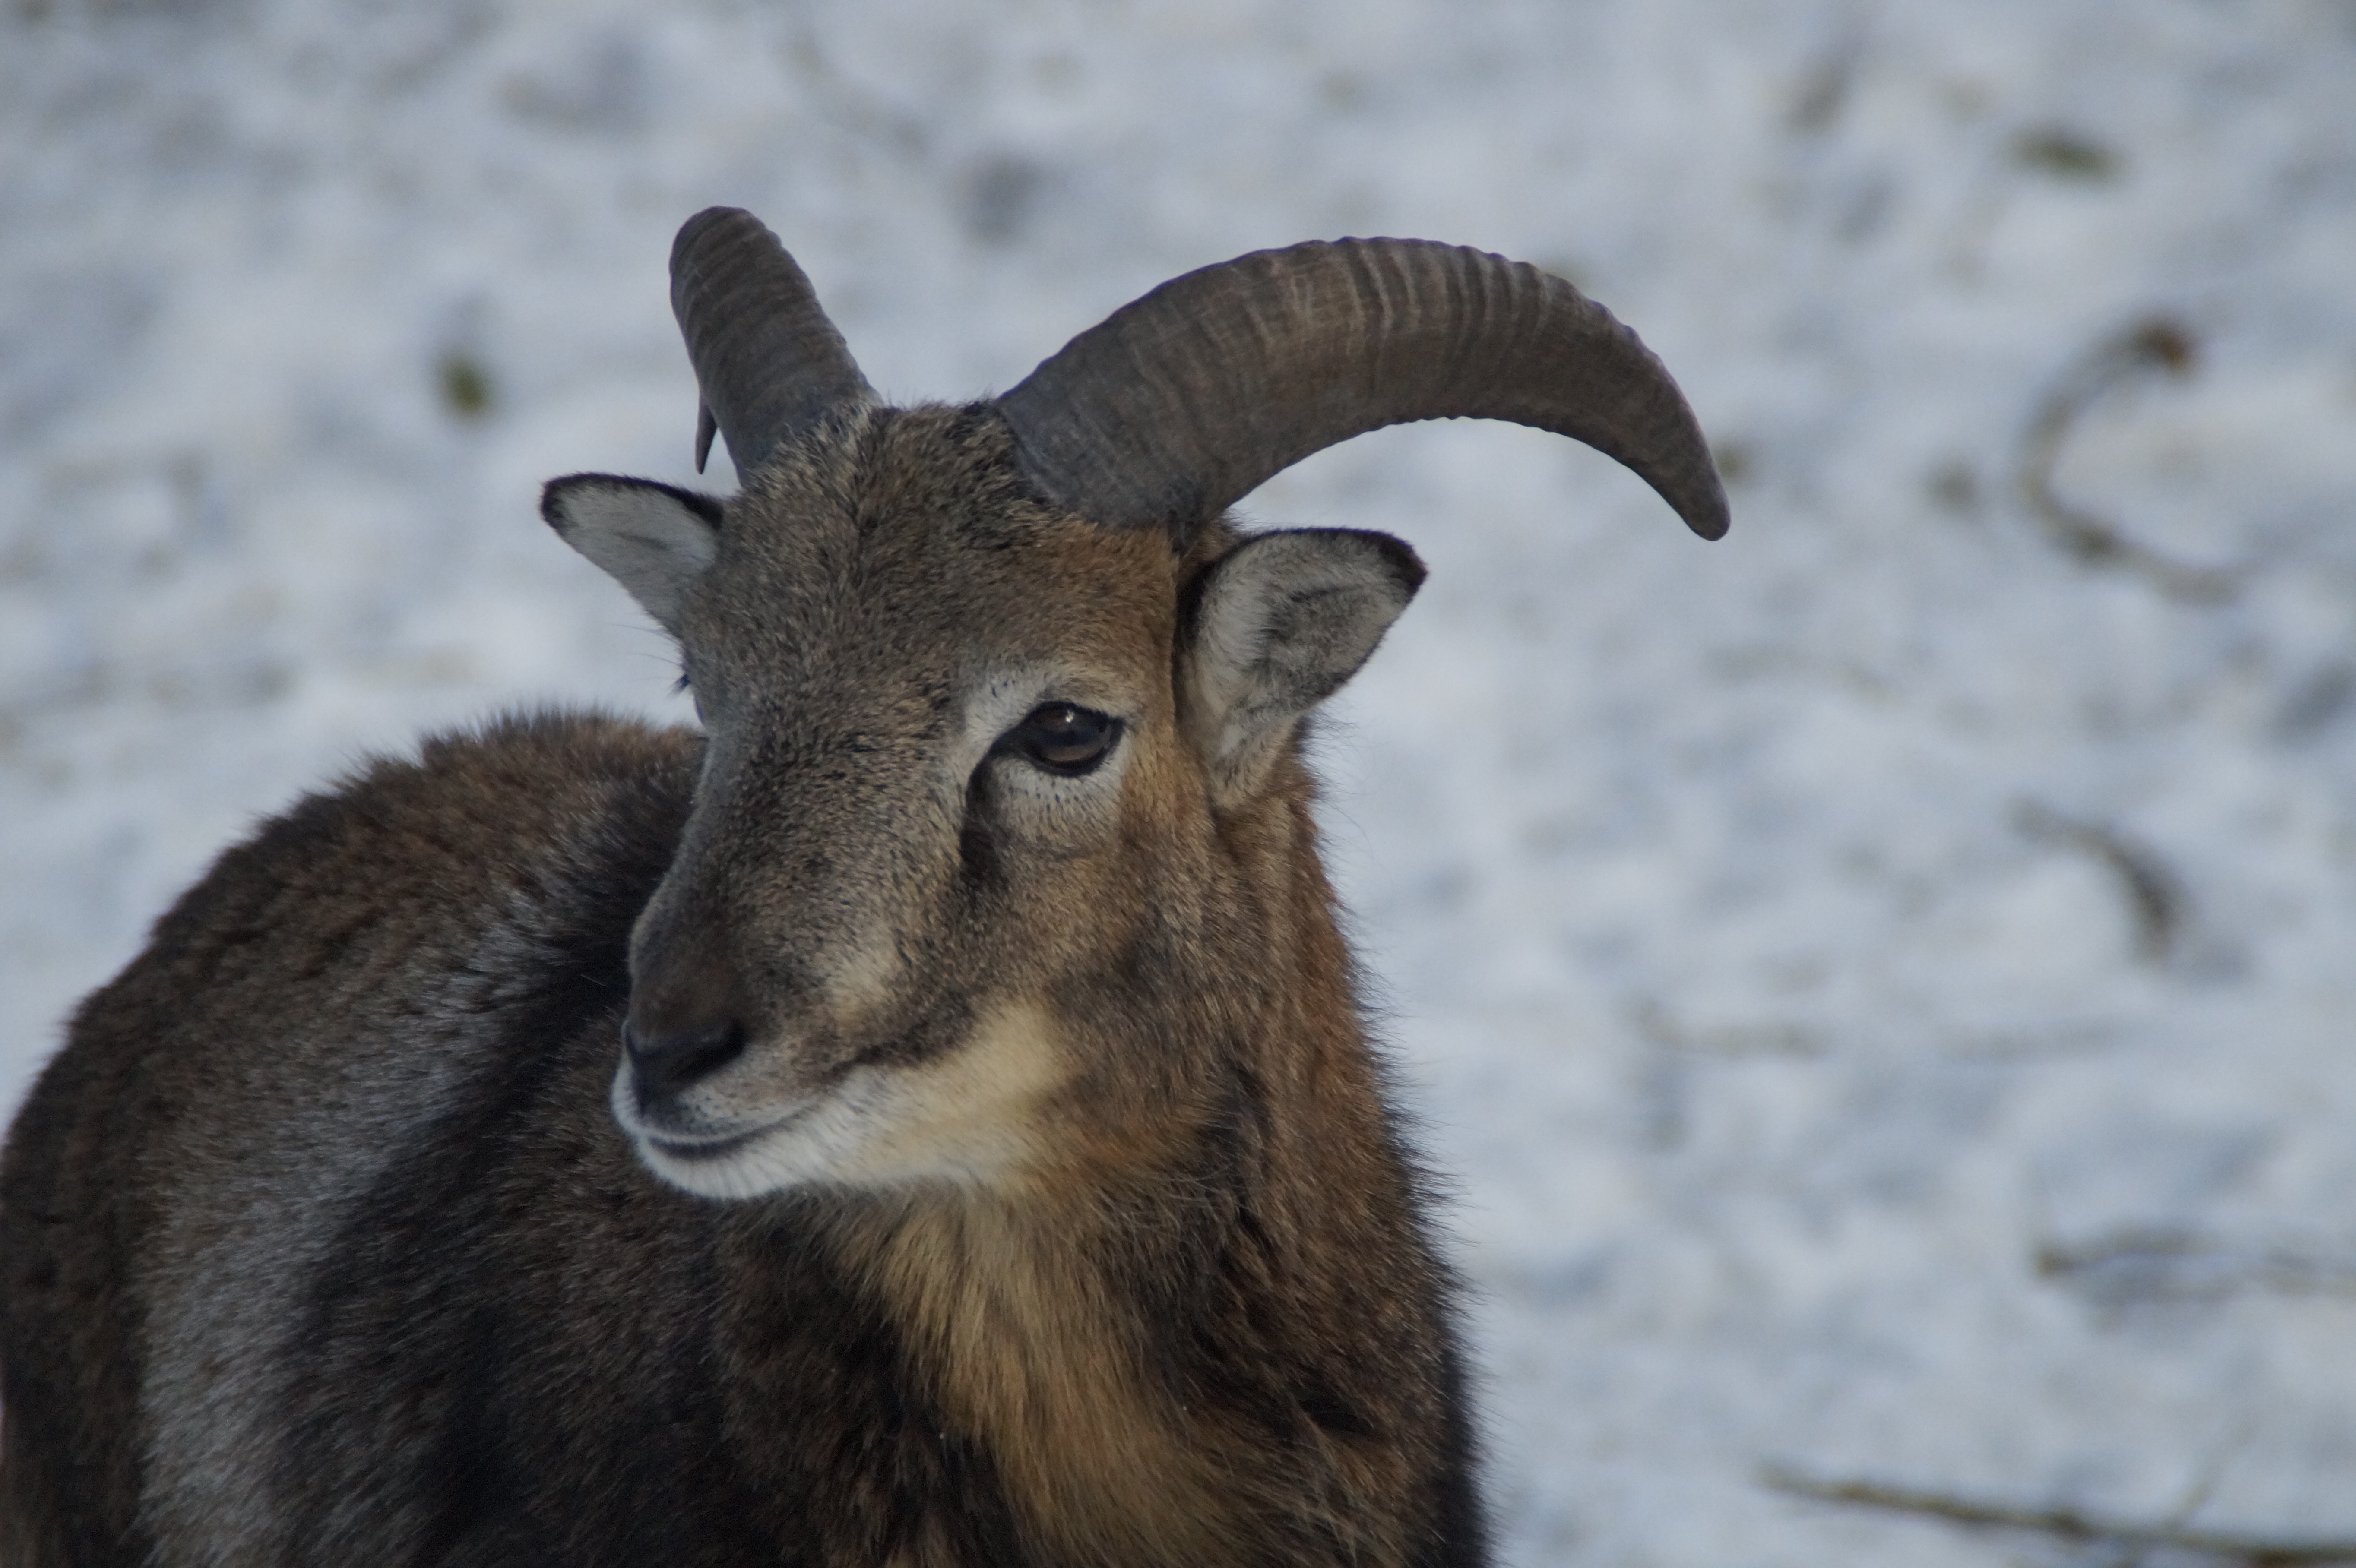
snow, cold, winter, white, animal, profile, wildlife, zoo, horn, portrait, sheep, mammal, snowy, fauna, enclosure, face, head, vertebrate, horns, wintry, chamois, deer park, mouflon, petting zoo, cow goat family, winter fur